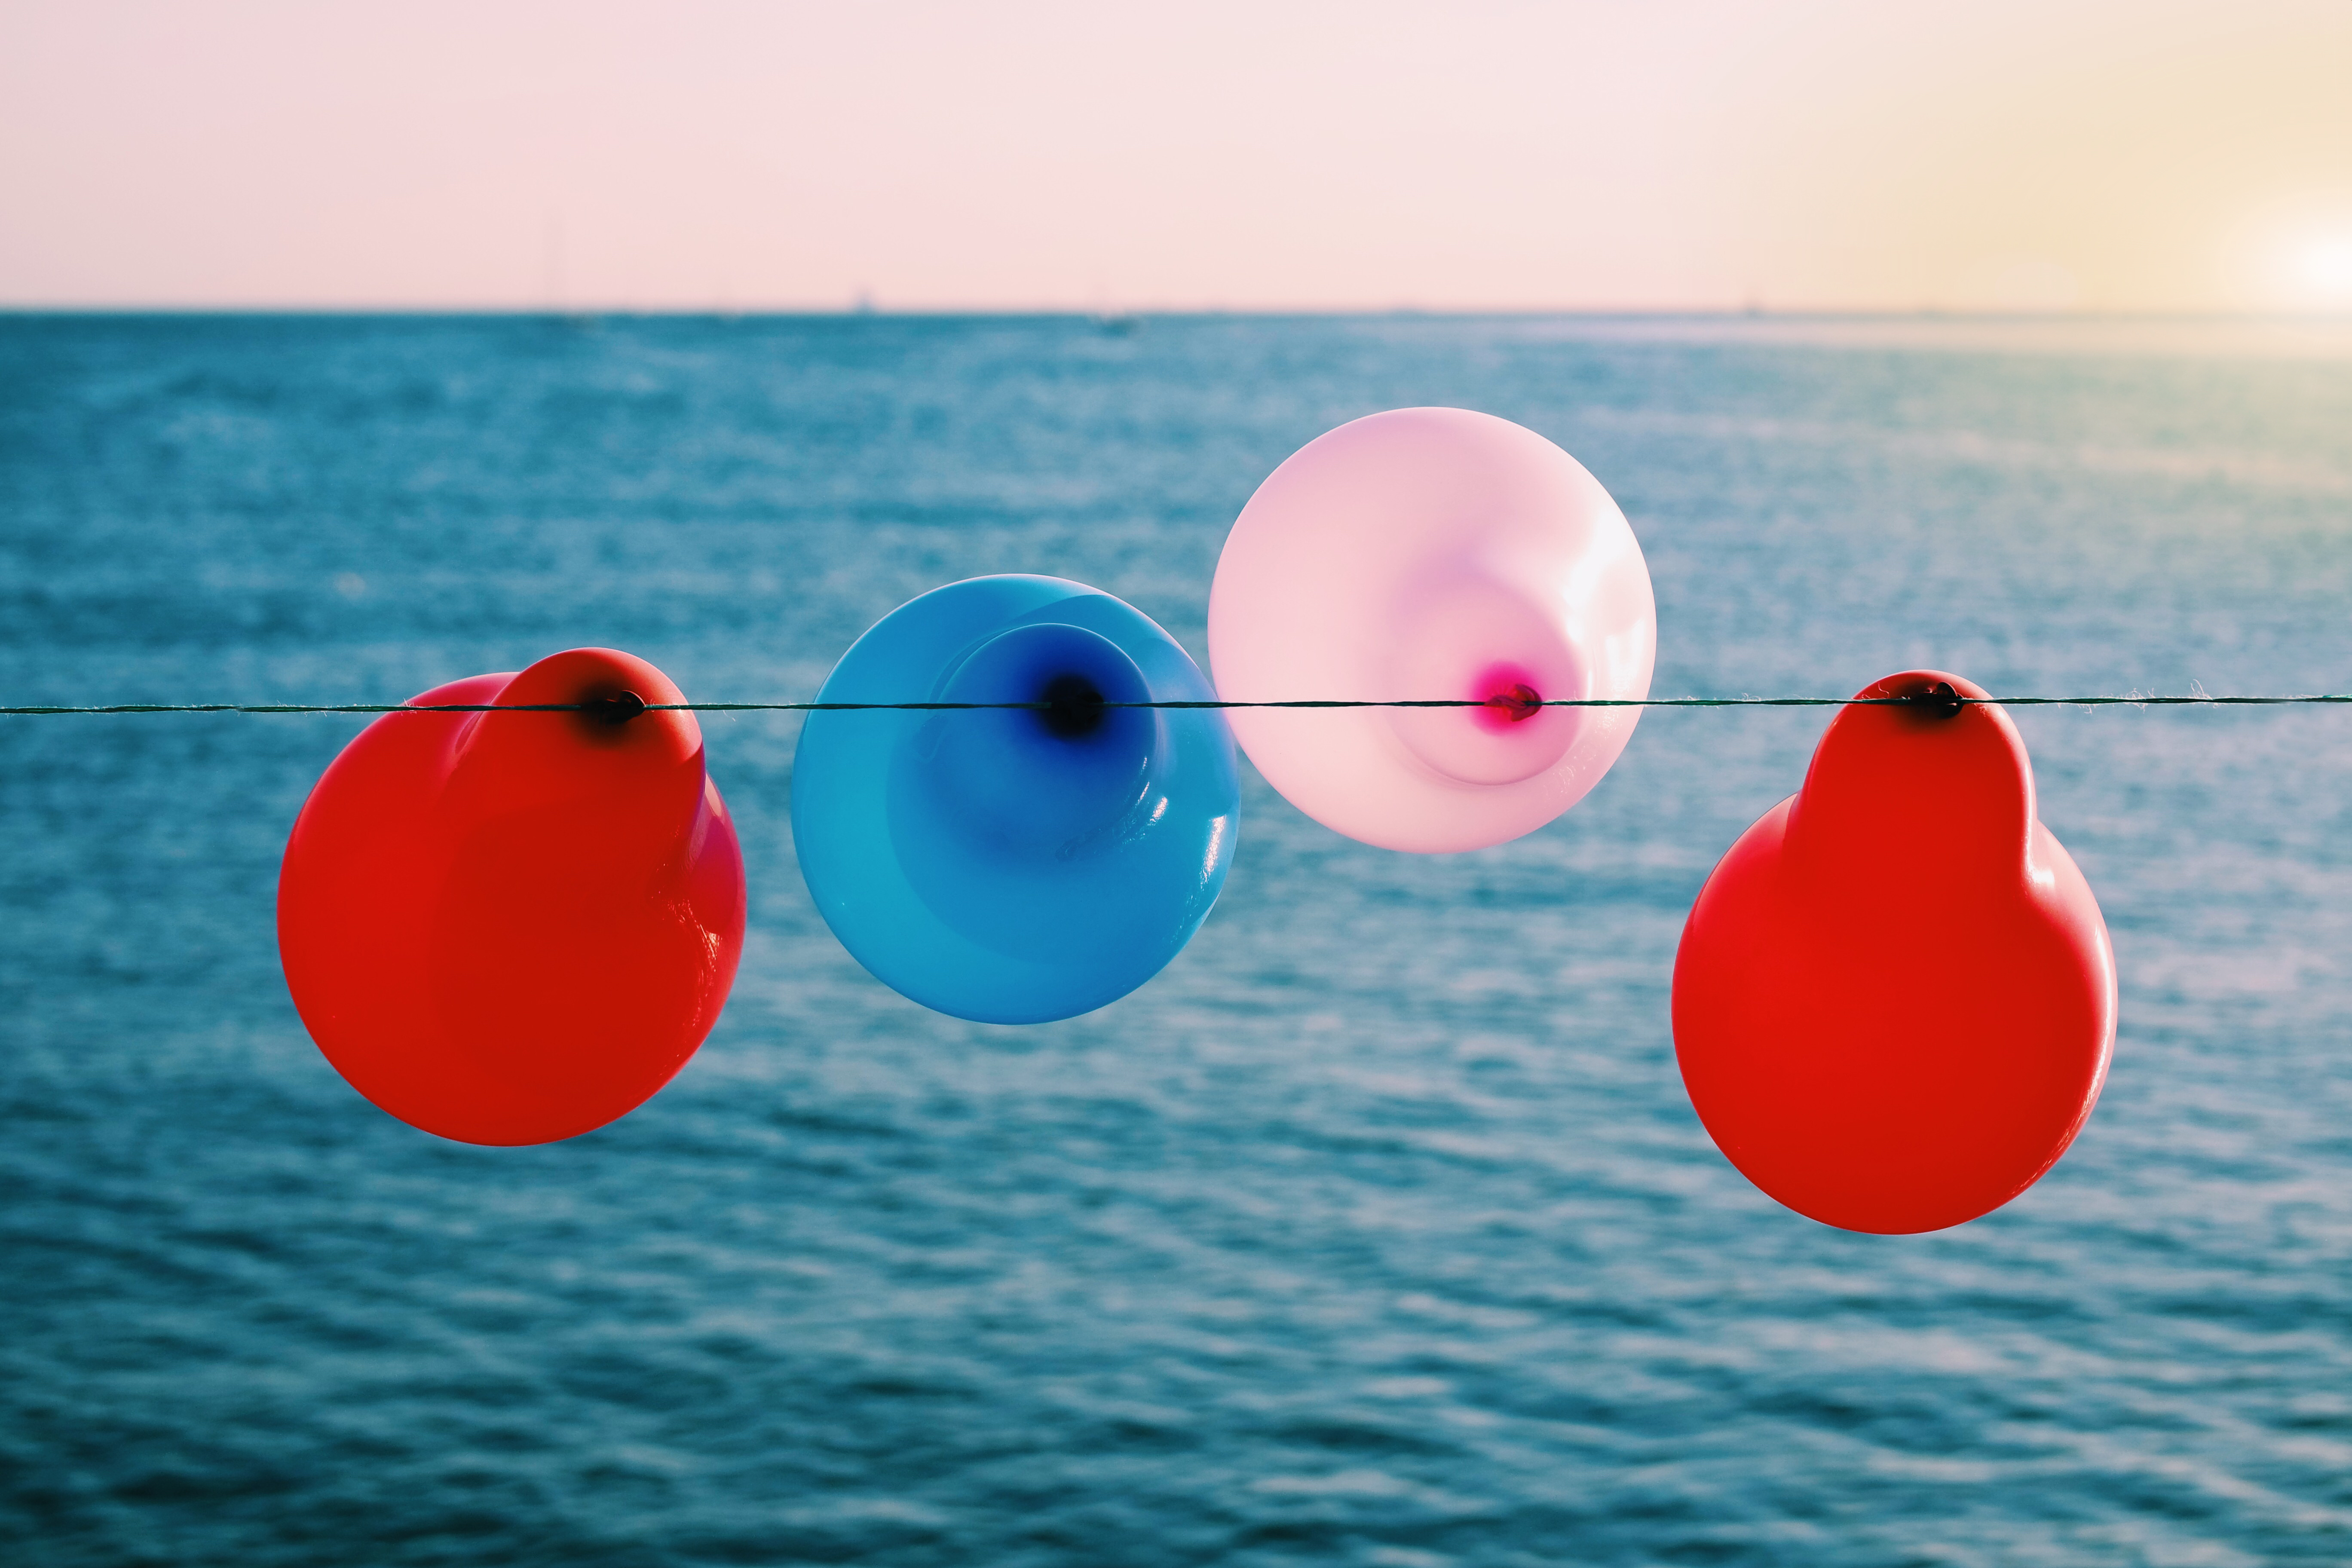
sea, petal, seaside, celebration, decoration, red, colourful, color, blue, colorful, pink, circle, festive, close up, festival, balloons, party, anniversary, shape, birthday, macro photography, computer wallpaper